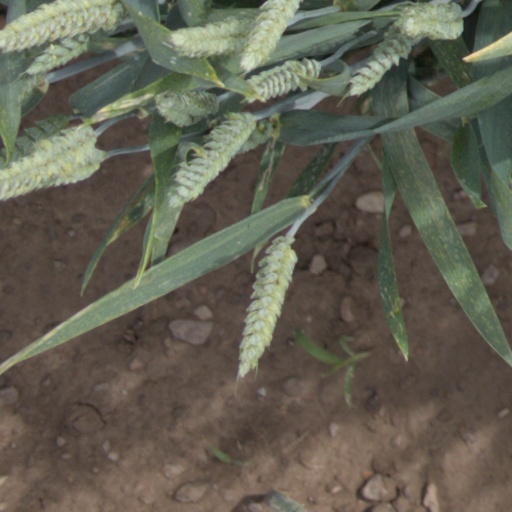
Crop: wheat